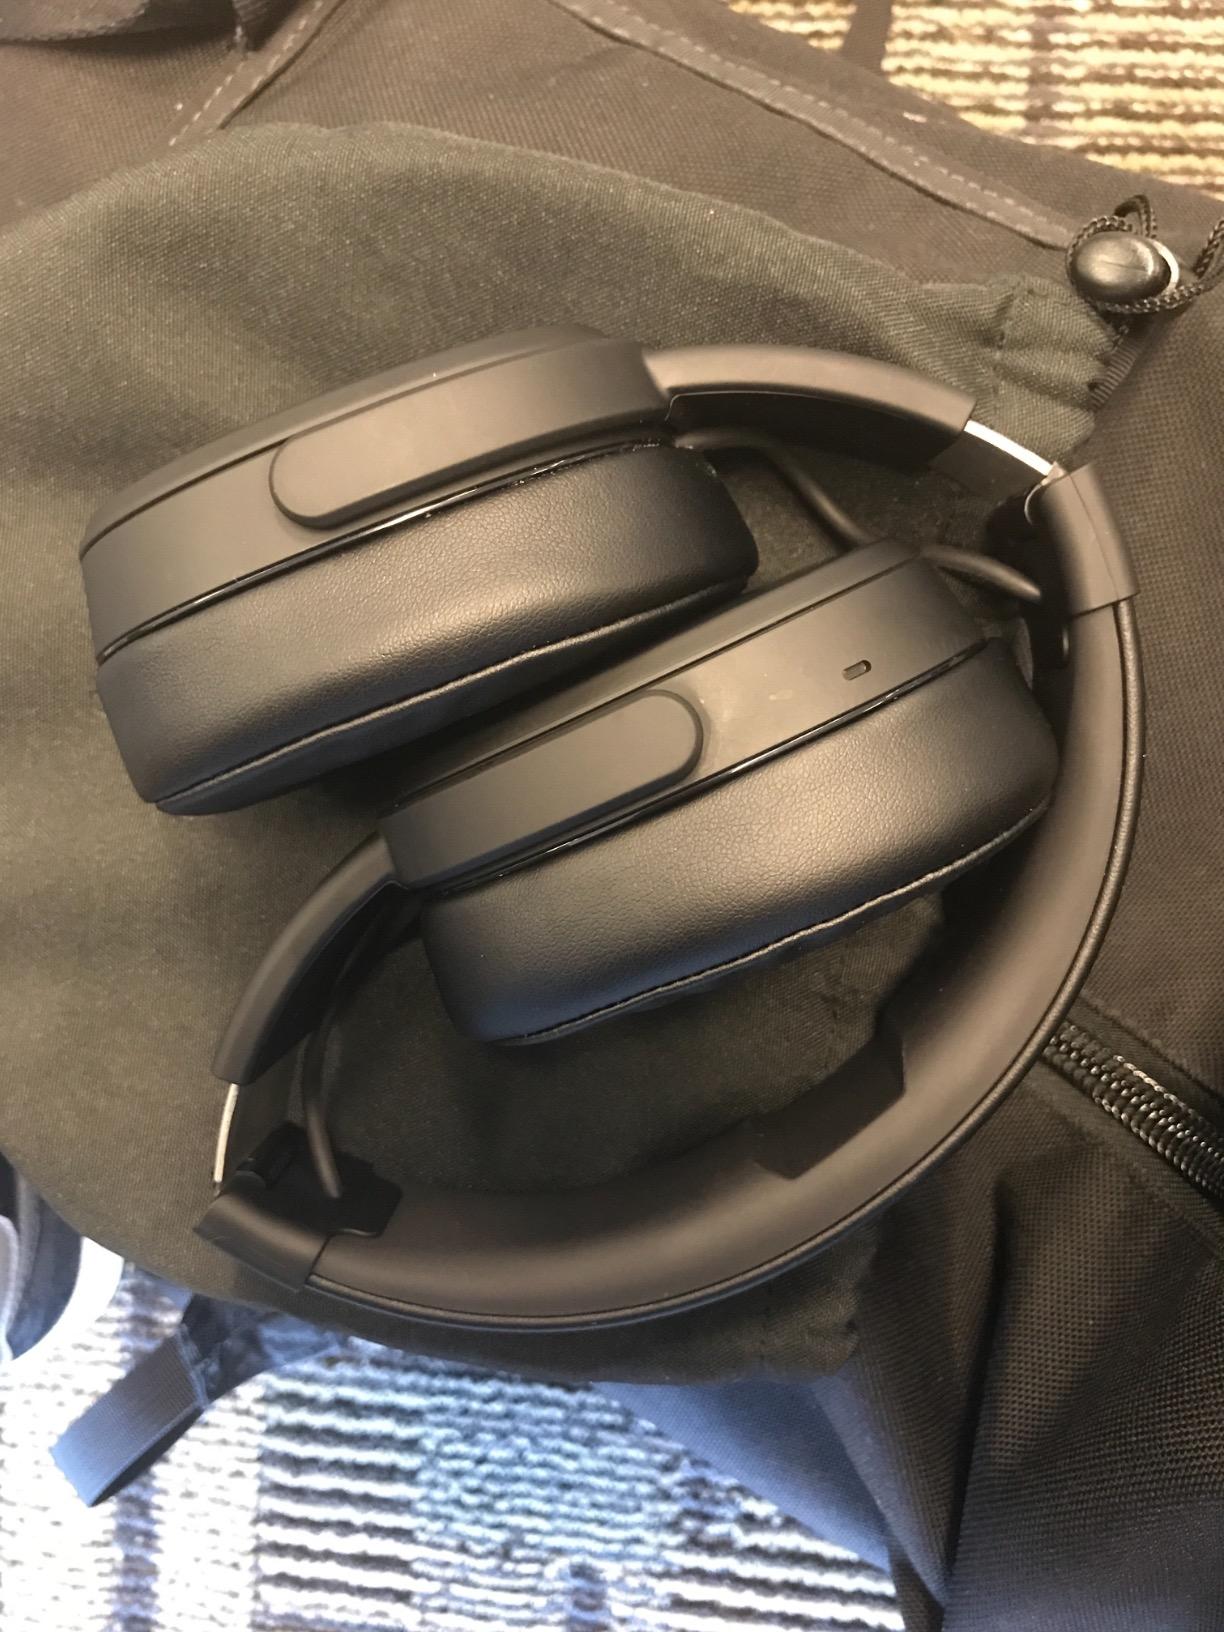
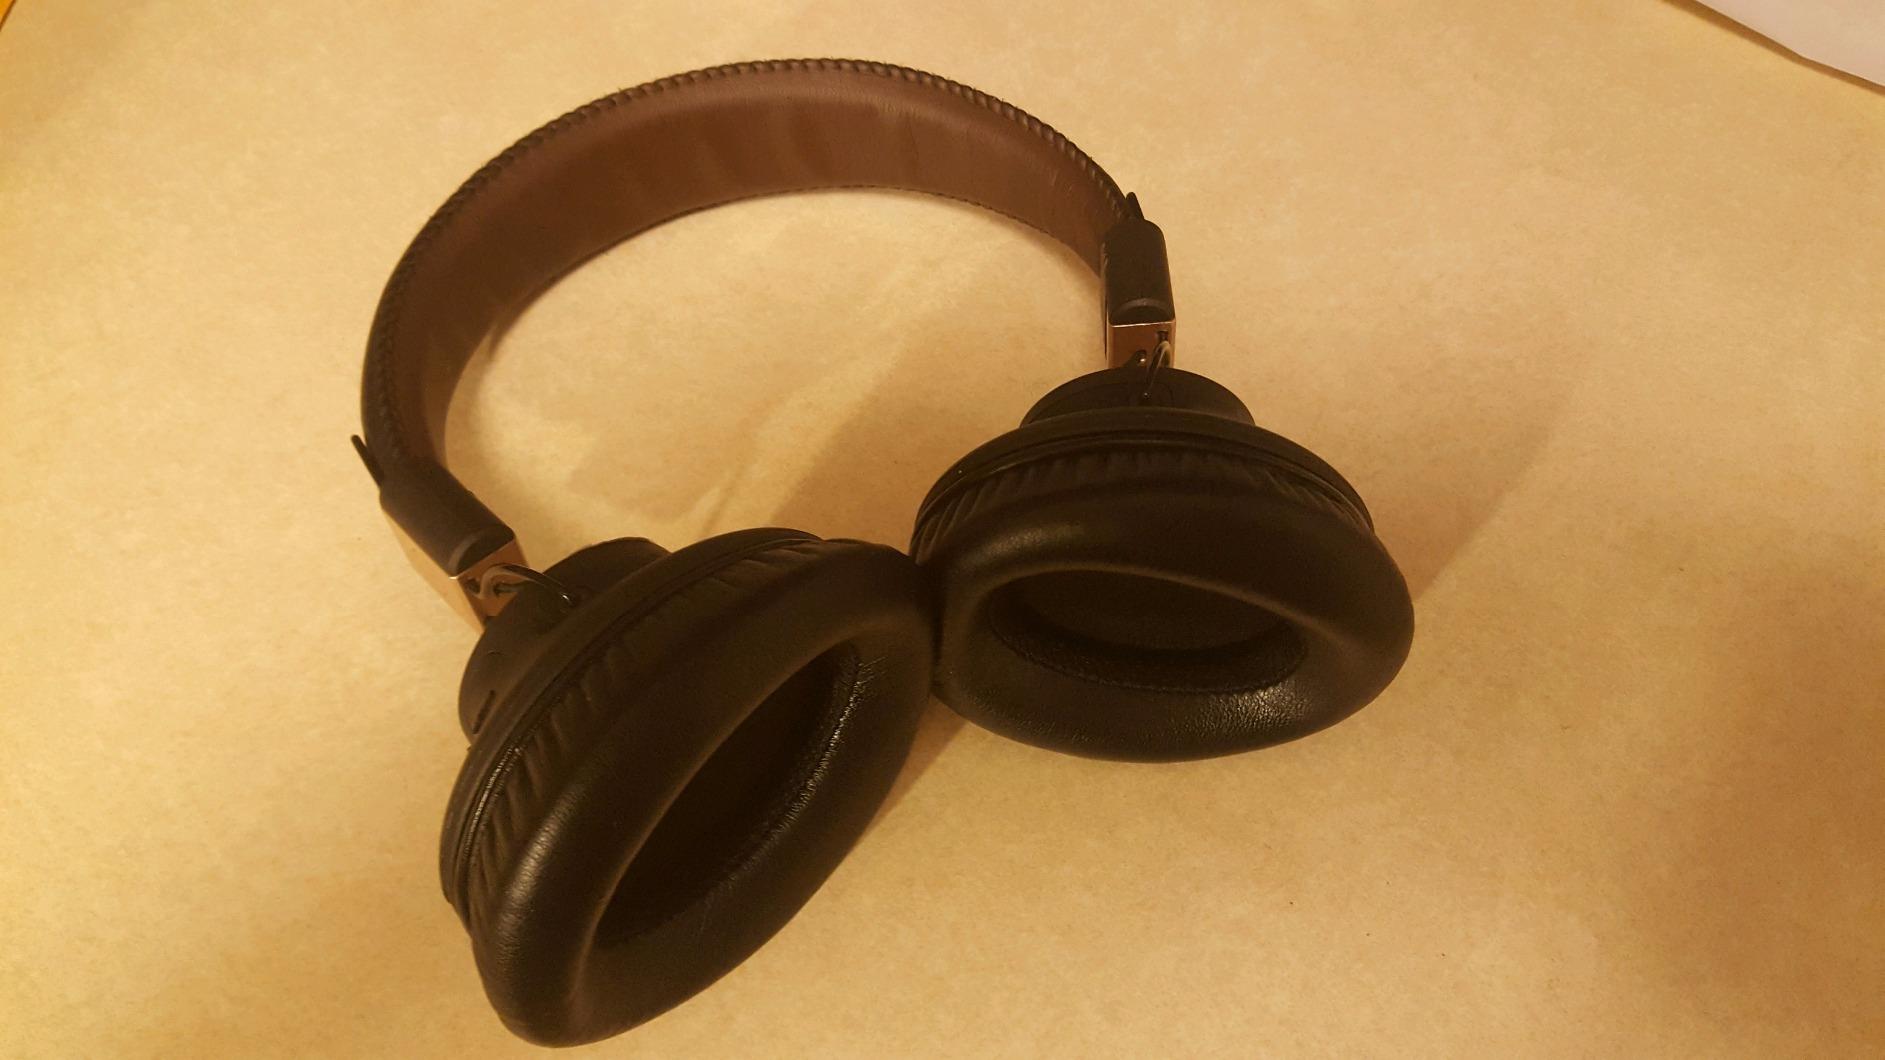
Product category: headphones
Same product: no